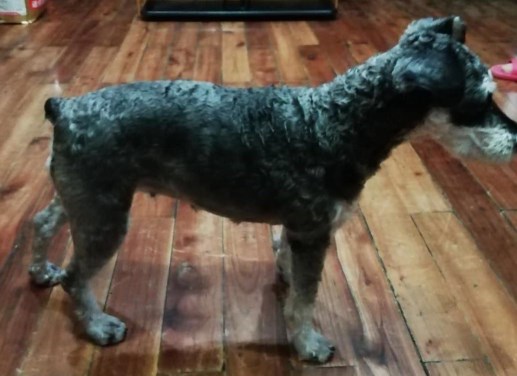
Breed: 2342-n000102-miniature_schnauzer